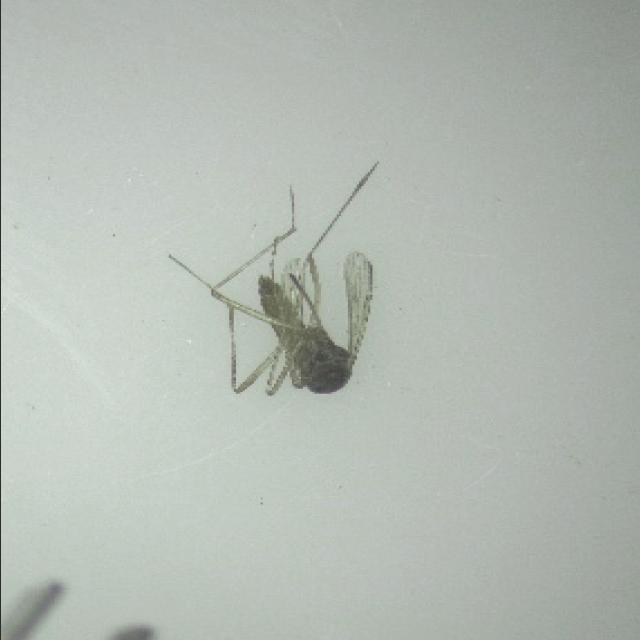
Species: aedes_vexans